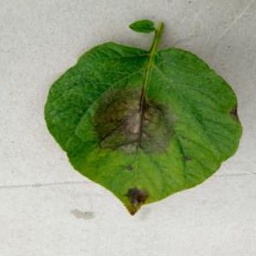
Etiqueta: Late Blight